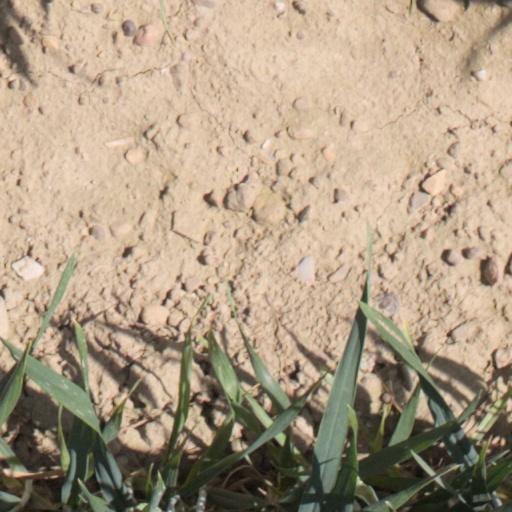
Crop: wheat